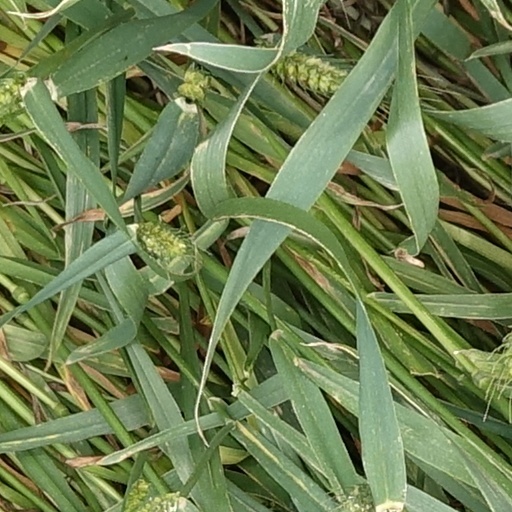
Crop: wheat